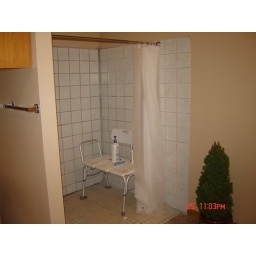
The huge shower in the bathroom (including tim's birthday tree from Andrea and Tommy).